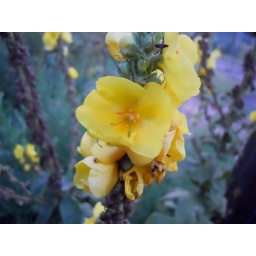
Cluster of flowers in the parking lot at the train station in Old Saybrook.